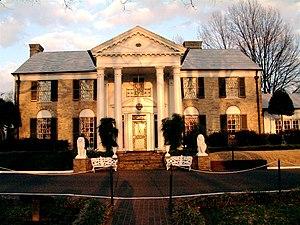
Memphis est une ville située dans l'État du Tennessee, aux États-Unis. Ville portuaire située sur le fleuve Mississippi, Memphis représente le plus grand centre industriel du Tennessee ; elle est le siège du comté de Shelby. Memphis est considérée comme « le berceau du blues » et la célèbre rue Beale Street rassemble de nombreux clubs dont celui de B. B. King. La ville est aussi connue des amateurs de rock 'n' roll. Elvis Presley, qui a grandi à Memphis, y a acheté une demeure somptueuse, Graceland, dans laquelle il est mort le 16 août 1977.
Le tourisme musical aux États-Unis recouvre la visite des nombreux musées consacrés à la musique et des hauts lieux de la musique ; lieux de création et salles de concerts. Ceux-ci sont particulièrement nombreux aux États-Unis qui ont vu naître un grand nombre de styles musicaux du XIXᵉ siècle et surtout du XXᵉ siècle qui se sont ensuite répandus à travers le monde.
Graceland est le nom de la résidence ayant appartenu au chanteur Elvis Presley, située au 3764 Elvis Presley Boulevard à Memphis. Elle sert actuellement de mausolée et de musée ouvert au public depuis 1982.
Elvis Aaron Presley [ˈɛlvɪs ˈɛɹən ˈpɹɛsli] est un chanteur et acteur américain né le 8 janvier 1935 à Tupelo, dans le Mississippi, et mort le 16 août 1977 à Memphis, dans le Tennessee. Surnommé The King, il est l'une des icônes culturelles majeures du XXᵉ siècle.